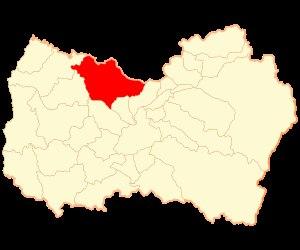
Las Cabras est une ville et une commune du Chili faisant partie de la province de Cachapoal, elle-même rattachée à la Région O'Higgins. En 2012, sa population s'élevait à 21 798 habitants. La superficie de la commune est de 29 km². La commune est créée en janvier 1928. La commune est ainsi nommée à cause de la sécheresse qui rendait les impropres à la culture et ne permettait que l'élevage des chèvres. La commune comporte plusieurs villages : Las cabras, Llallauquén, El manzano, El Carmen, Santa Inés, Cocalán et Llavería-El Durazno.